Bill Shorten

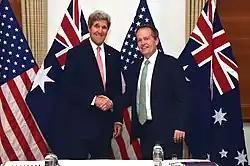
Shorten (right) meeting with United States Secretary of State John Kerry, in 2014

Prior to the 1996 federal election, aged 28, Shorten contested Labor preselection for the Division of Maribyrnong. He was defeated by Bob Sercombe, who went on to retain the seat for Labor at the election. In February 1998, Shorten won preselection for the safe Labor seat of Melton at the 1999 state election. He was not a resident of the electorate, located on the rural–urban fringe to Melbourne's north-west. He subsequently resigned as a candidate in order to become state secretary of the AWU.